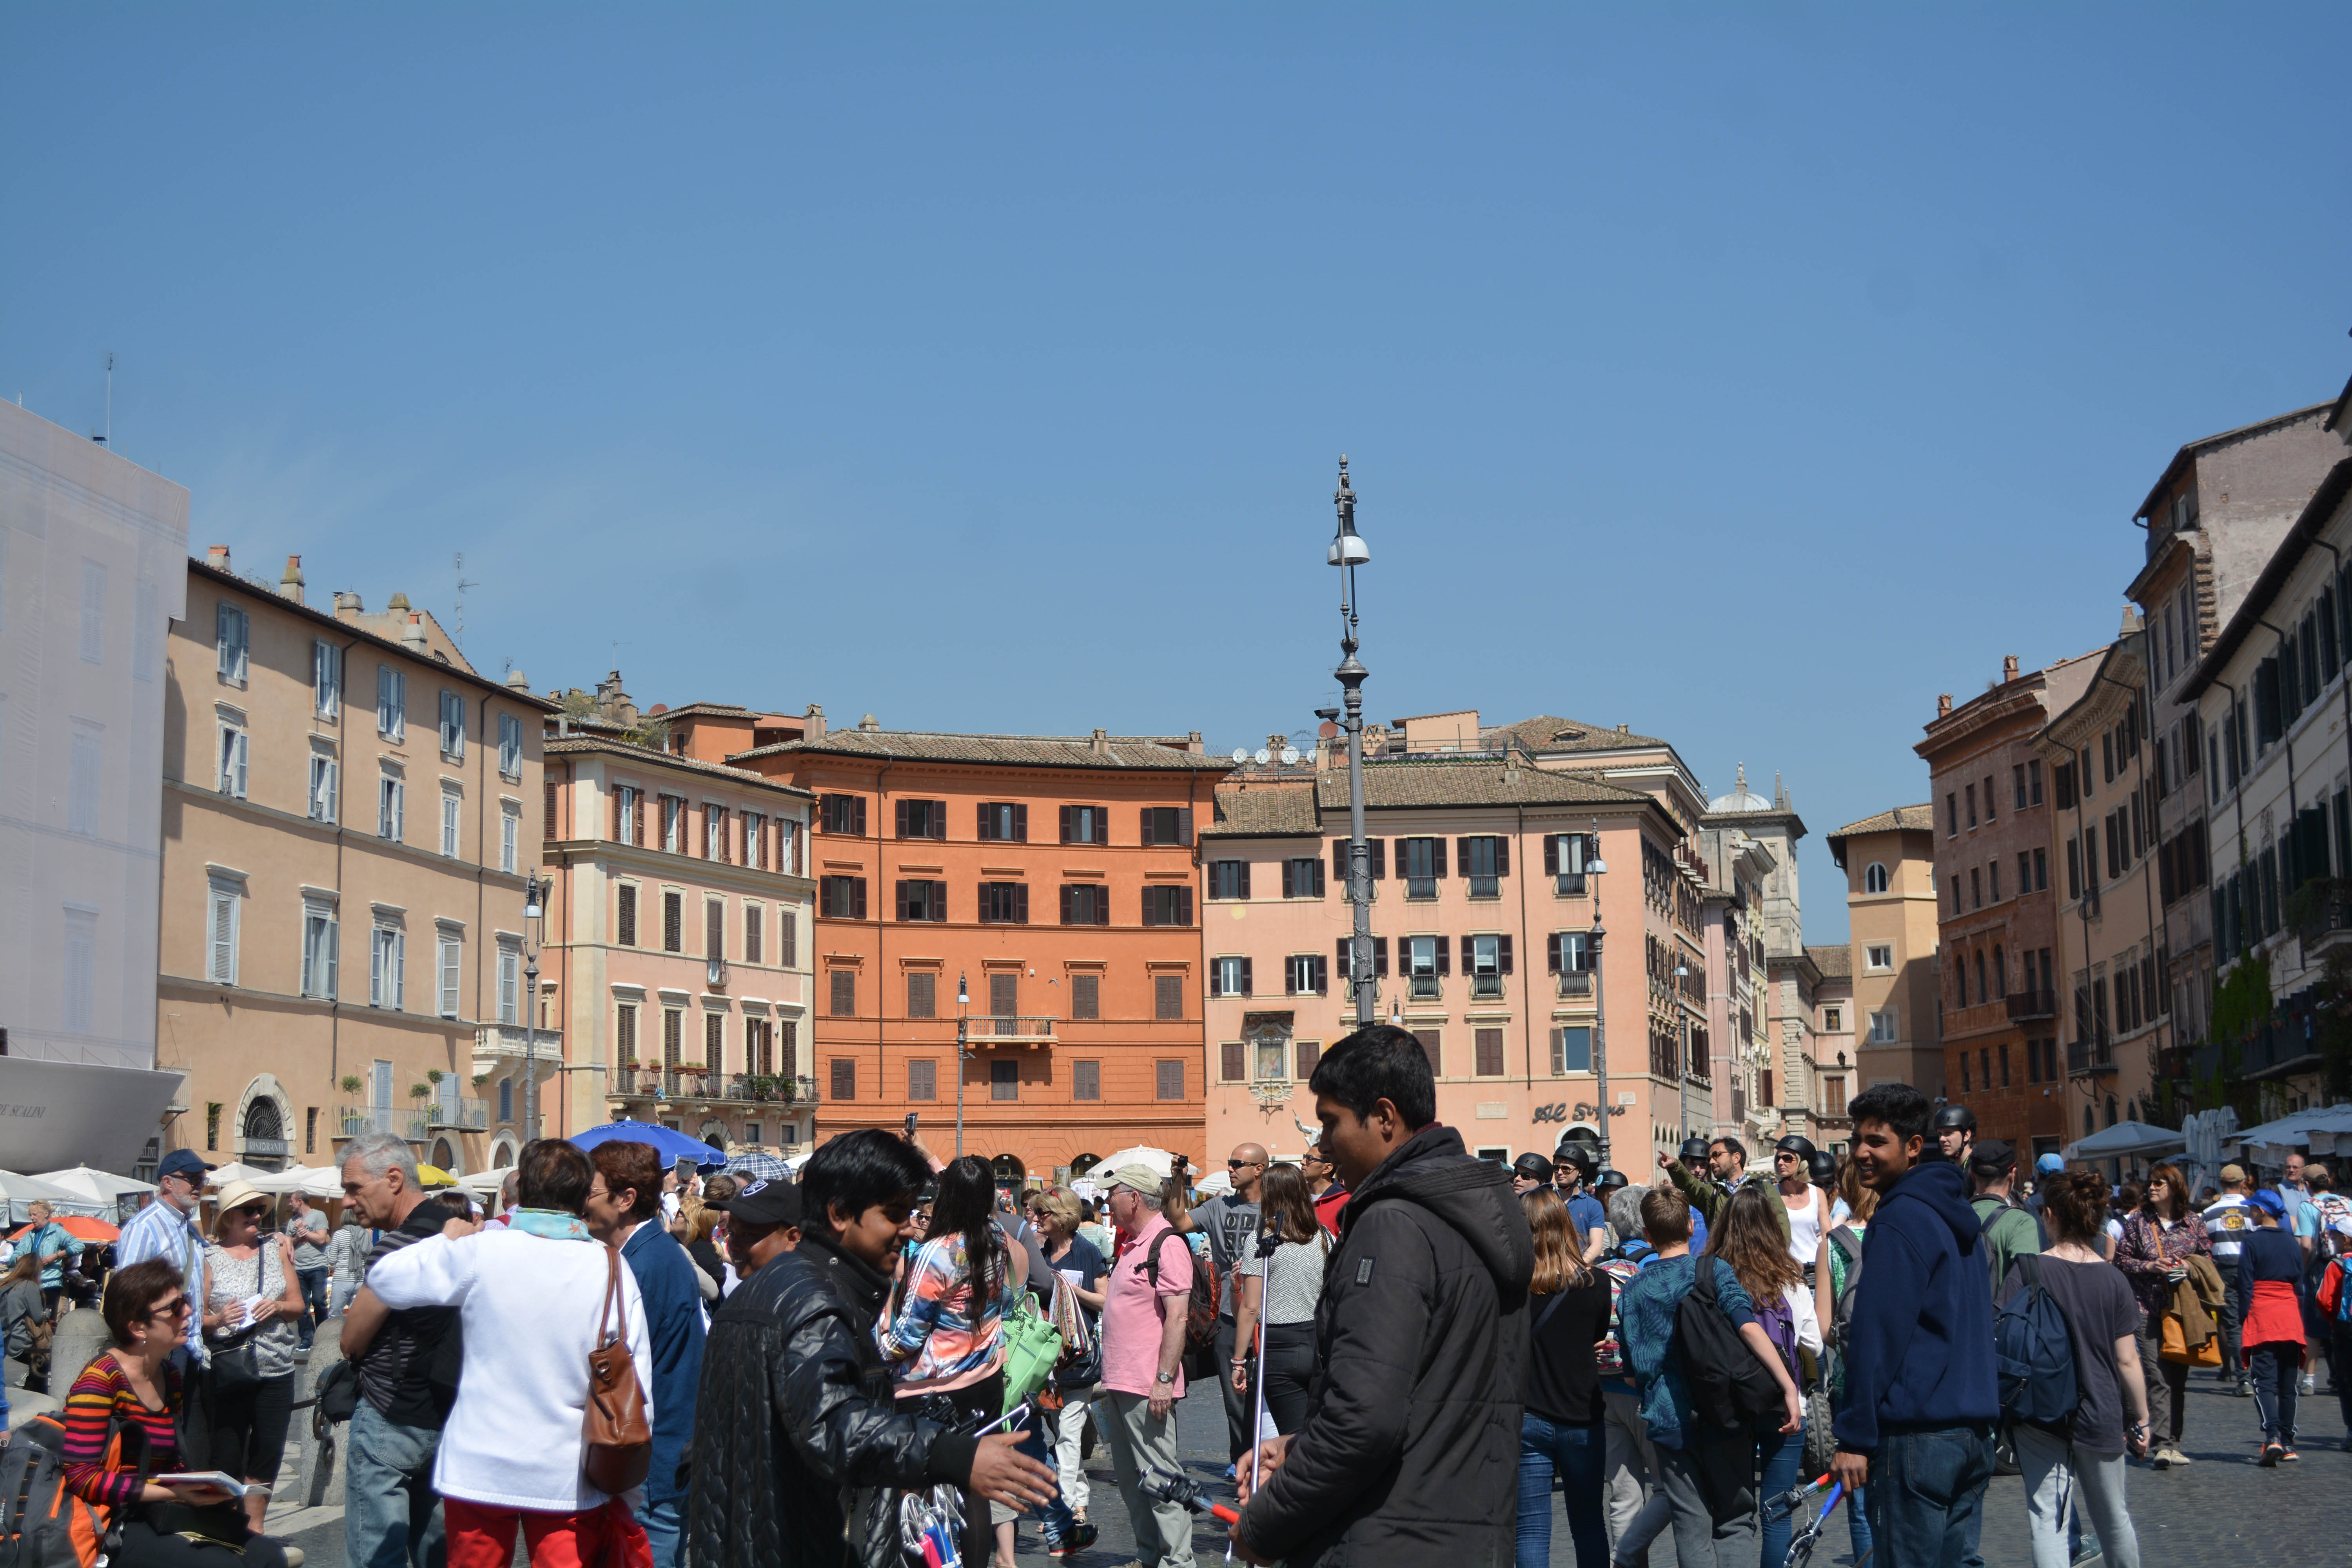
pedestrian, town, city, crowd, downtown, plaza, tourism, public space, town square, neighbourhood, ancient rome, human settlement